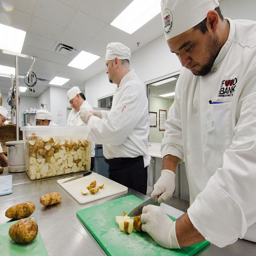
Several chefs at a table cutting food on the cutting board.
people in a kitchen wearing chef gear preparing food
cooks prepare potatoes by cutting them before putting them in bin
Chefs in a large kitchen slicing bins of potatoes.
A group of cooks working in a kitchen.